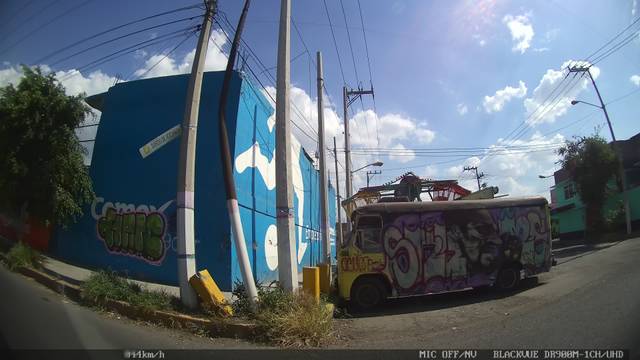
Region: Mexico
Coordinates: 19.417, -99.001